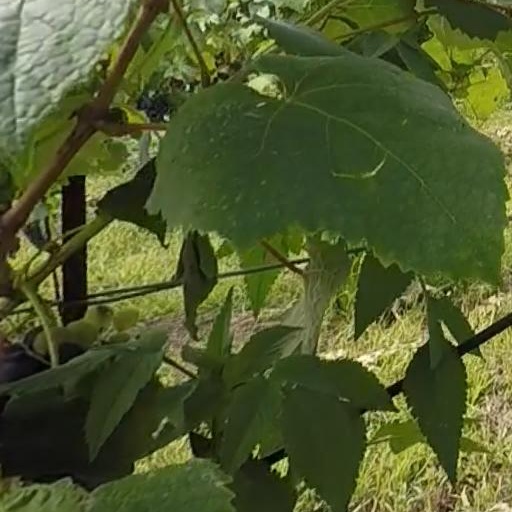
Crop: grape